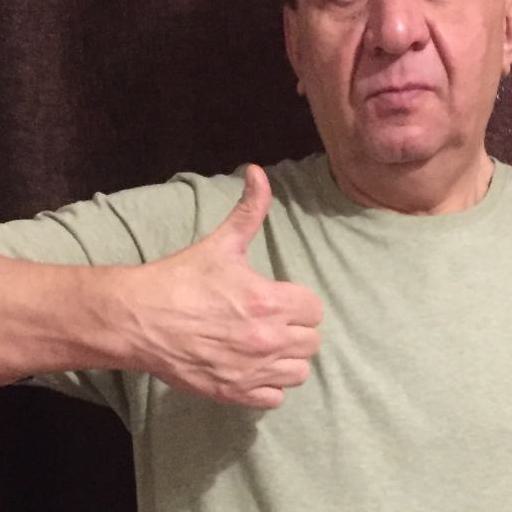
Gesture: like